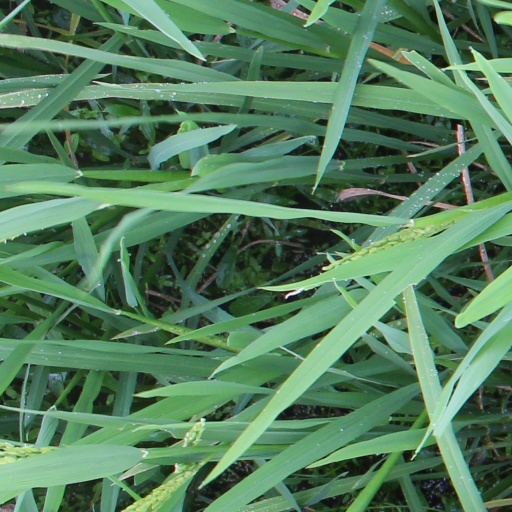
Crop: rice